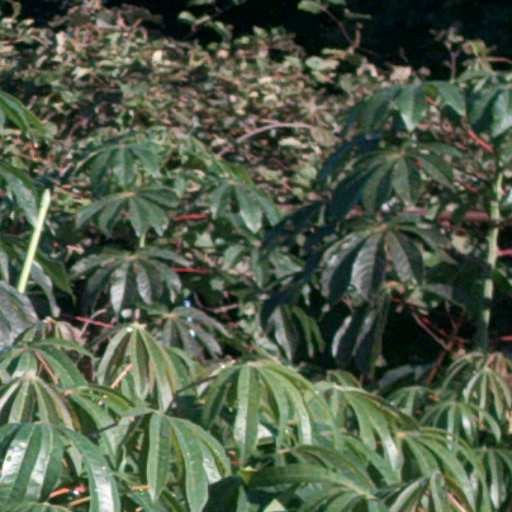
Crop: cassava